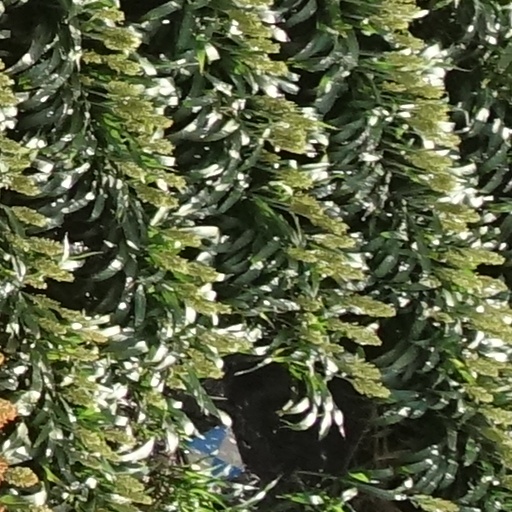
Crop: sorghum